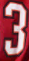
Number: 3